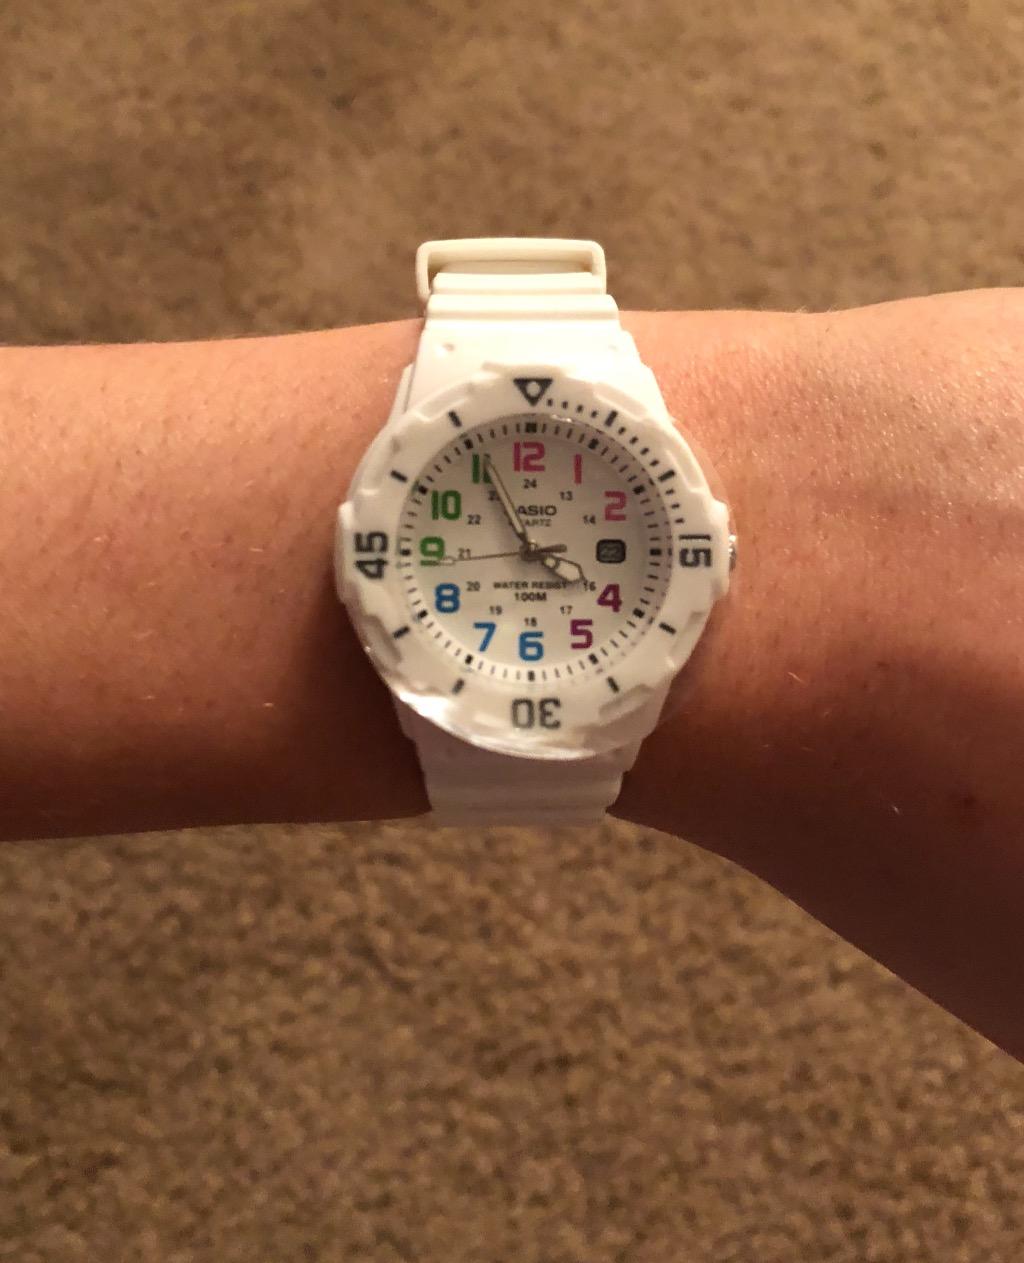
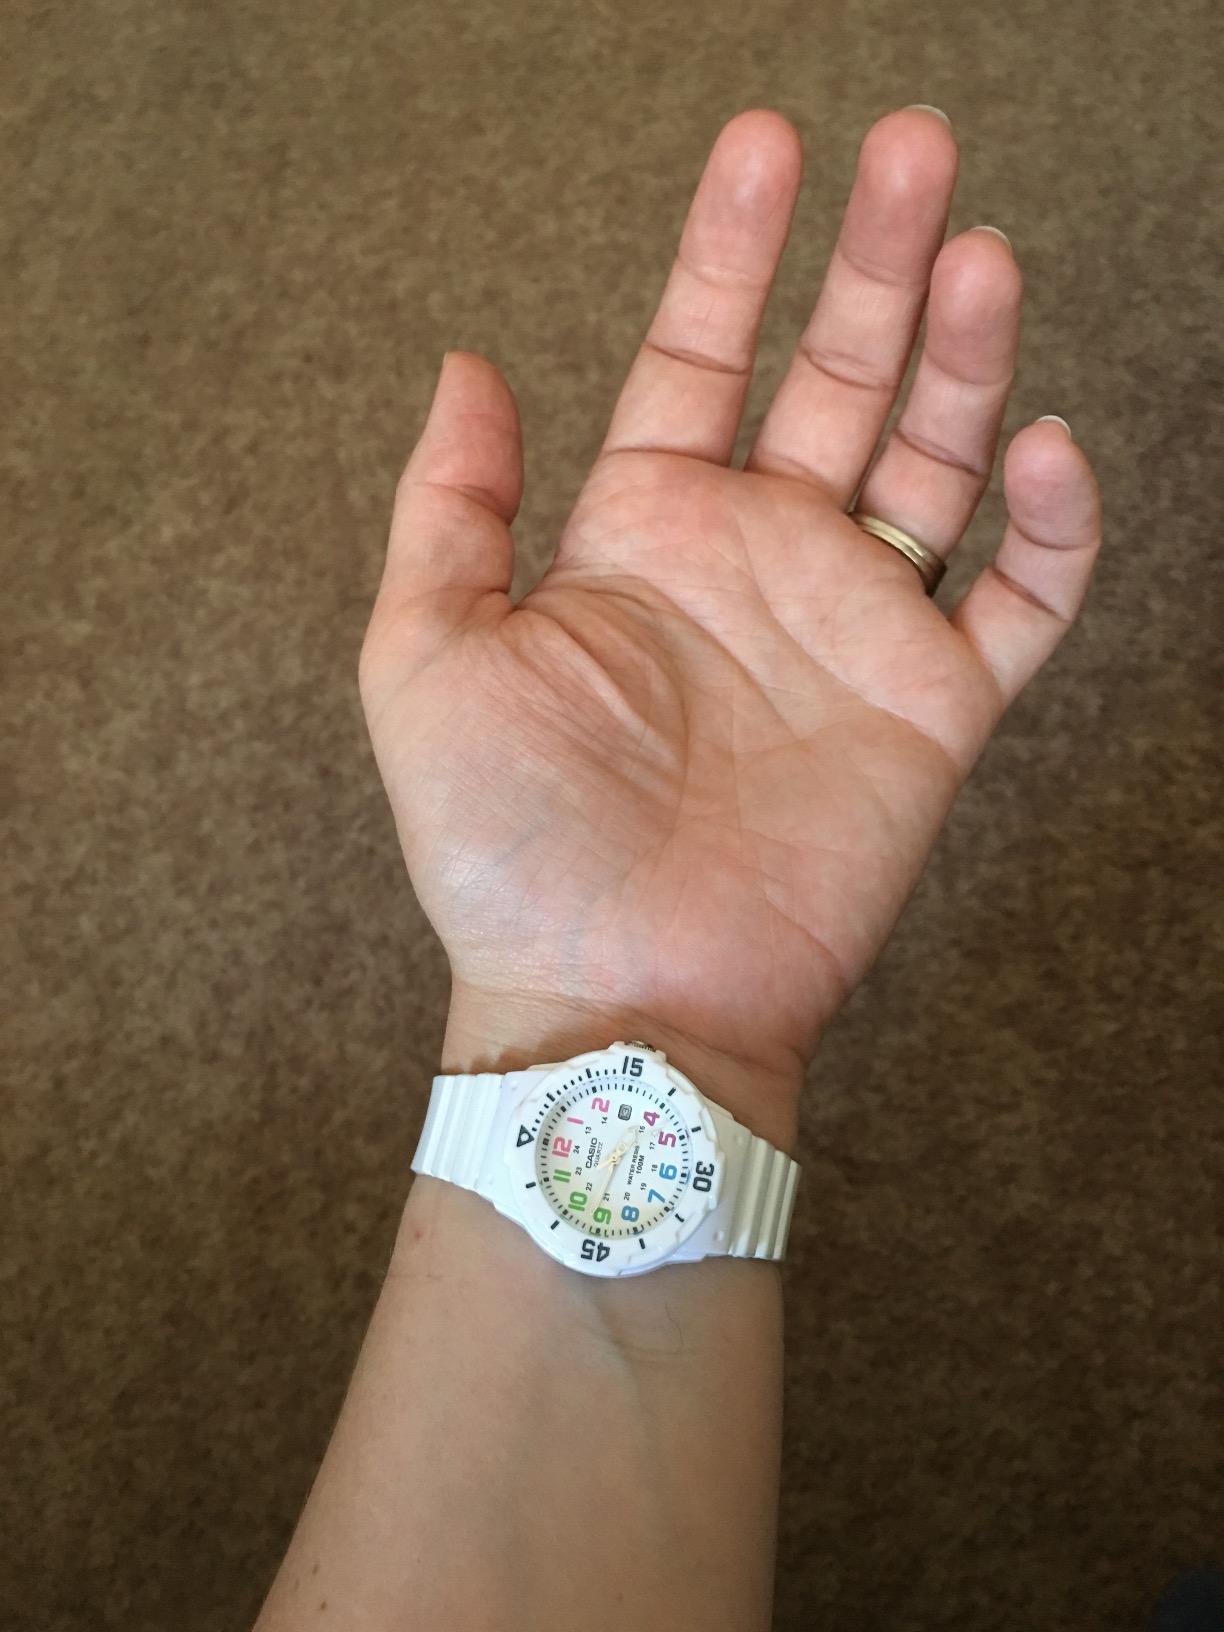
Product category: accessories_watch
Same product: yes